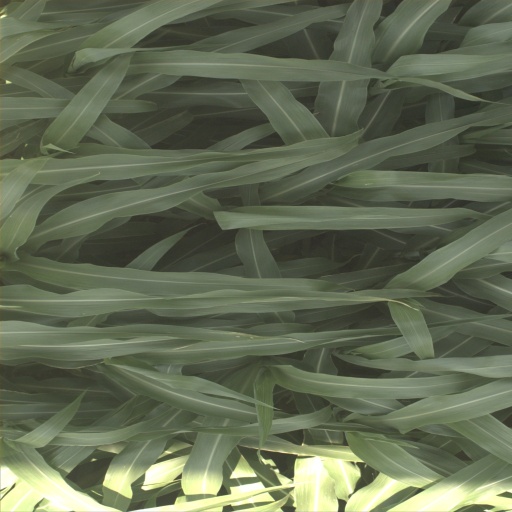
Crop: sorghum